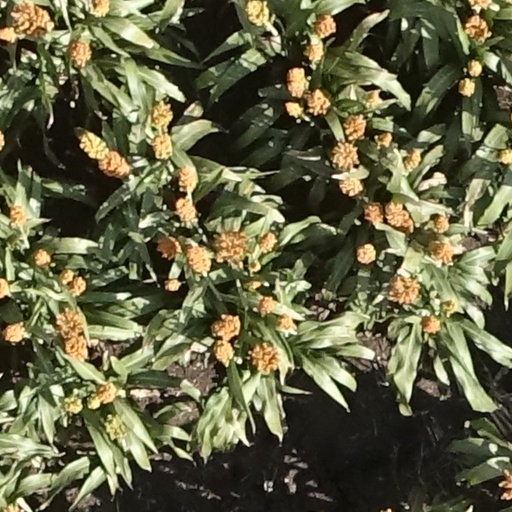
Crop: sorghum